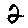
Label: 2